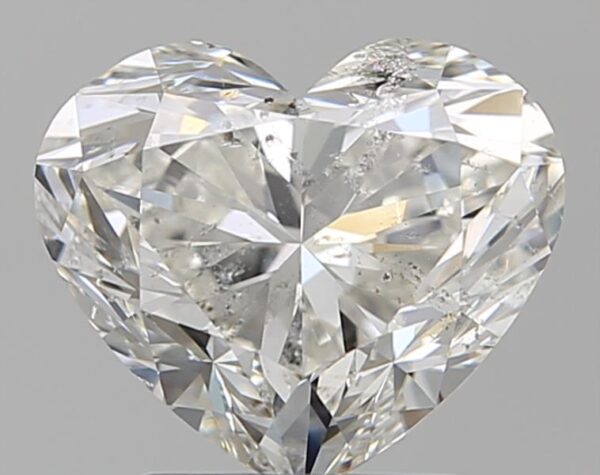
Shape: heart
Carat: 2
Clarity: SI2
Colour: G
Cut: EX
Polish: EX
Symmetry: EX
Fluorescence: N
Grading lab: IGI
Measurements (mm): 7.45 x 8.71 x 5.09